Williamstown line

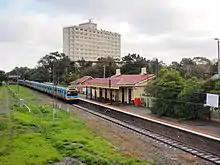
Williamstown station is fully wheelchair accessible featuring tactile boarding indicators and wheelchair accessible ramps.

In compliance with the Disability Discrimination Act of 1992, all stations that are new-built or rebuilt are fully accessible and comply with these guidelines. The majority of stations on the corridor are fully accessible, however, there are some stations that have not been upgraded to meet these guidelines. These stations do feature ramps, however, they have a gradient greater than 1 in 14. Stations that are fully accessible feature ramps that have a gradient less than 1 in 14, have at-grade paths, or feature lifts. These stations typically also feature tactile boarding indicators, independent boarding ramps, wheelchair accessible myki barriers, hearing loops, and widened paths.